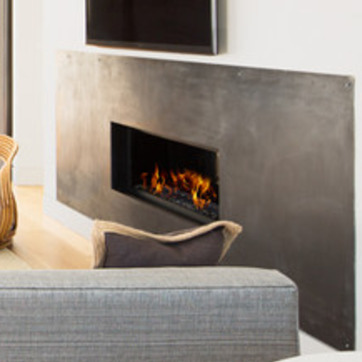
Material: other